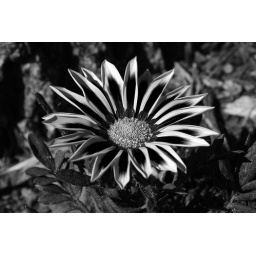
Just seeing how easy the black and white setting in CS3 can transform this photo into a decent black and white photograph!